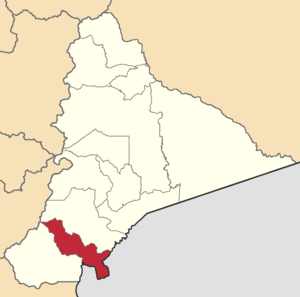
San Juan Bosco est un canton d'Équateur situé dans la province de Morona-Santiago.